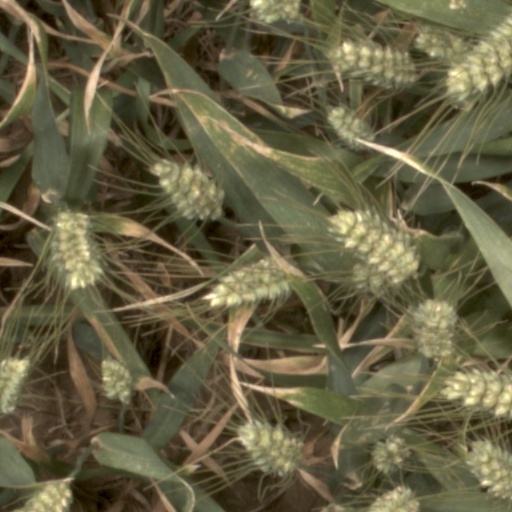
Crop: wheat